Javed Akhtar

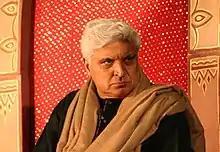
Javed Akhtar in Dec 2014

Javed Akhtar was born in 1945 in Gwalior. His father Jan Nisar Akhtar was a Bollywood film songwriter and Urdu poet. His paternal grandfather Muztar Khairabadi was a poet as was his grandfather's elder brother, Bismil Khairabadi, while his great great grandfather, Fazl-e-Haq Khairabadi, was a religious scholar of Islam who declared the Indian Rebellion of 1857 against the western colonies. Javed Akhtar's original name was Jadoo, taken from a line in a poem written by his father: "Lamha, lamha kisi jadoo ka fasana hoga". He was given the official name of Javed since it was close to the word "jadoo". He spent most of his childhood and was schooled in Lucknow. He graduated from Saifiya College in Bhopal.